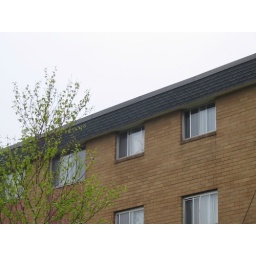
Our apartment building in Sydeny. The window with Will Smith in it is Pats.